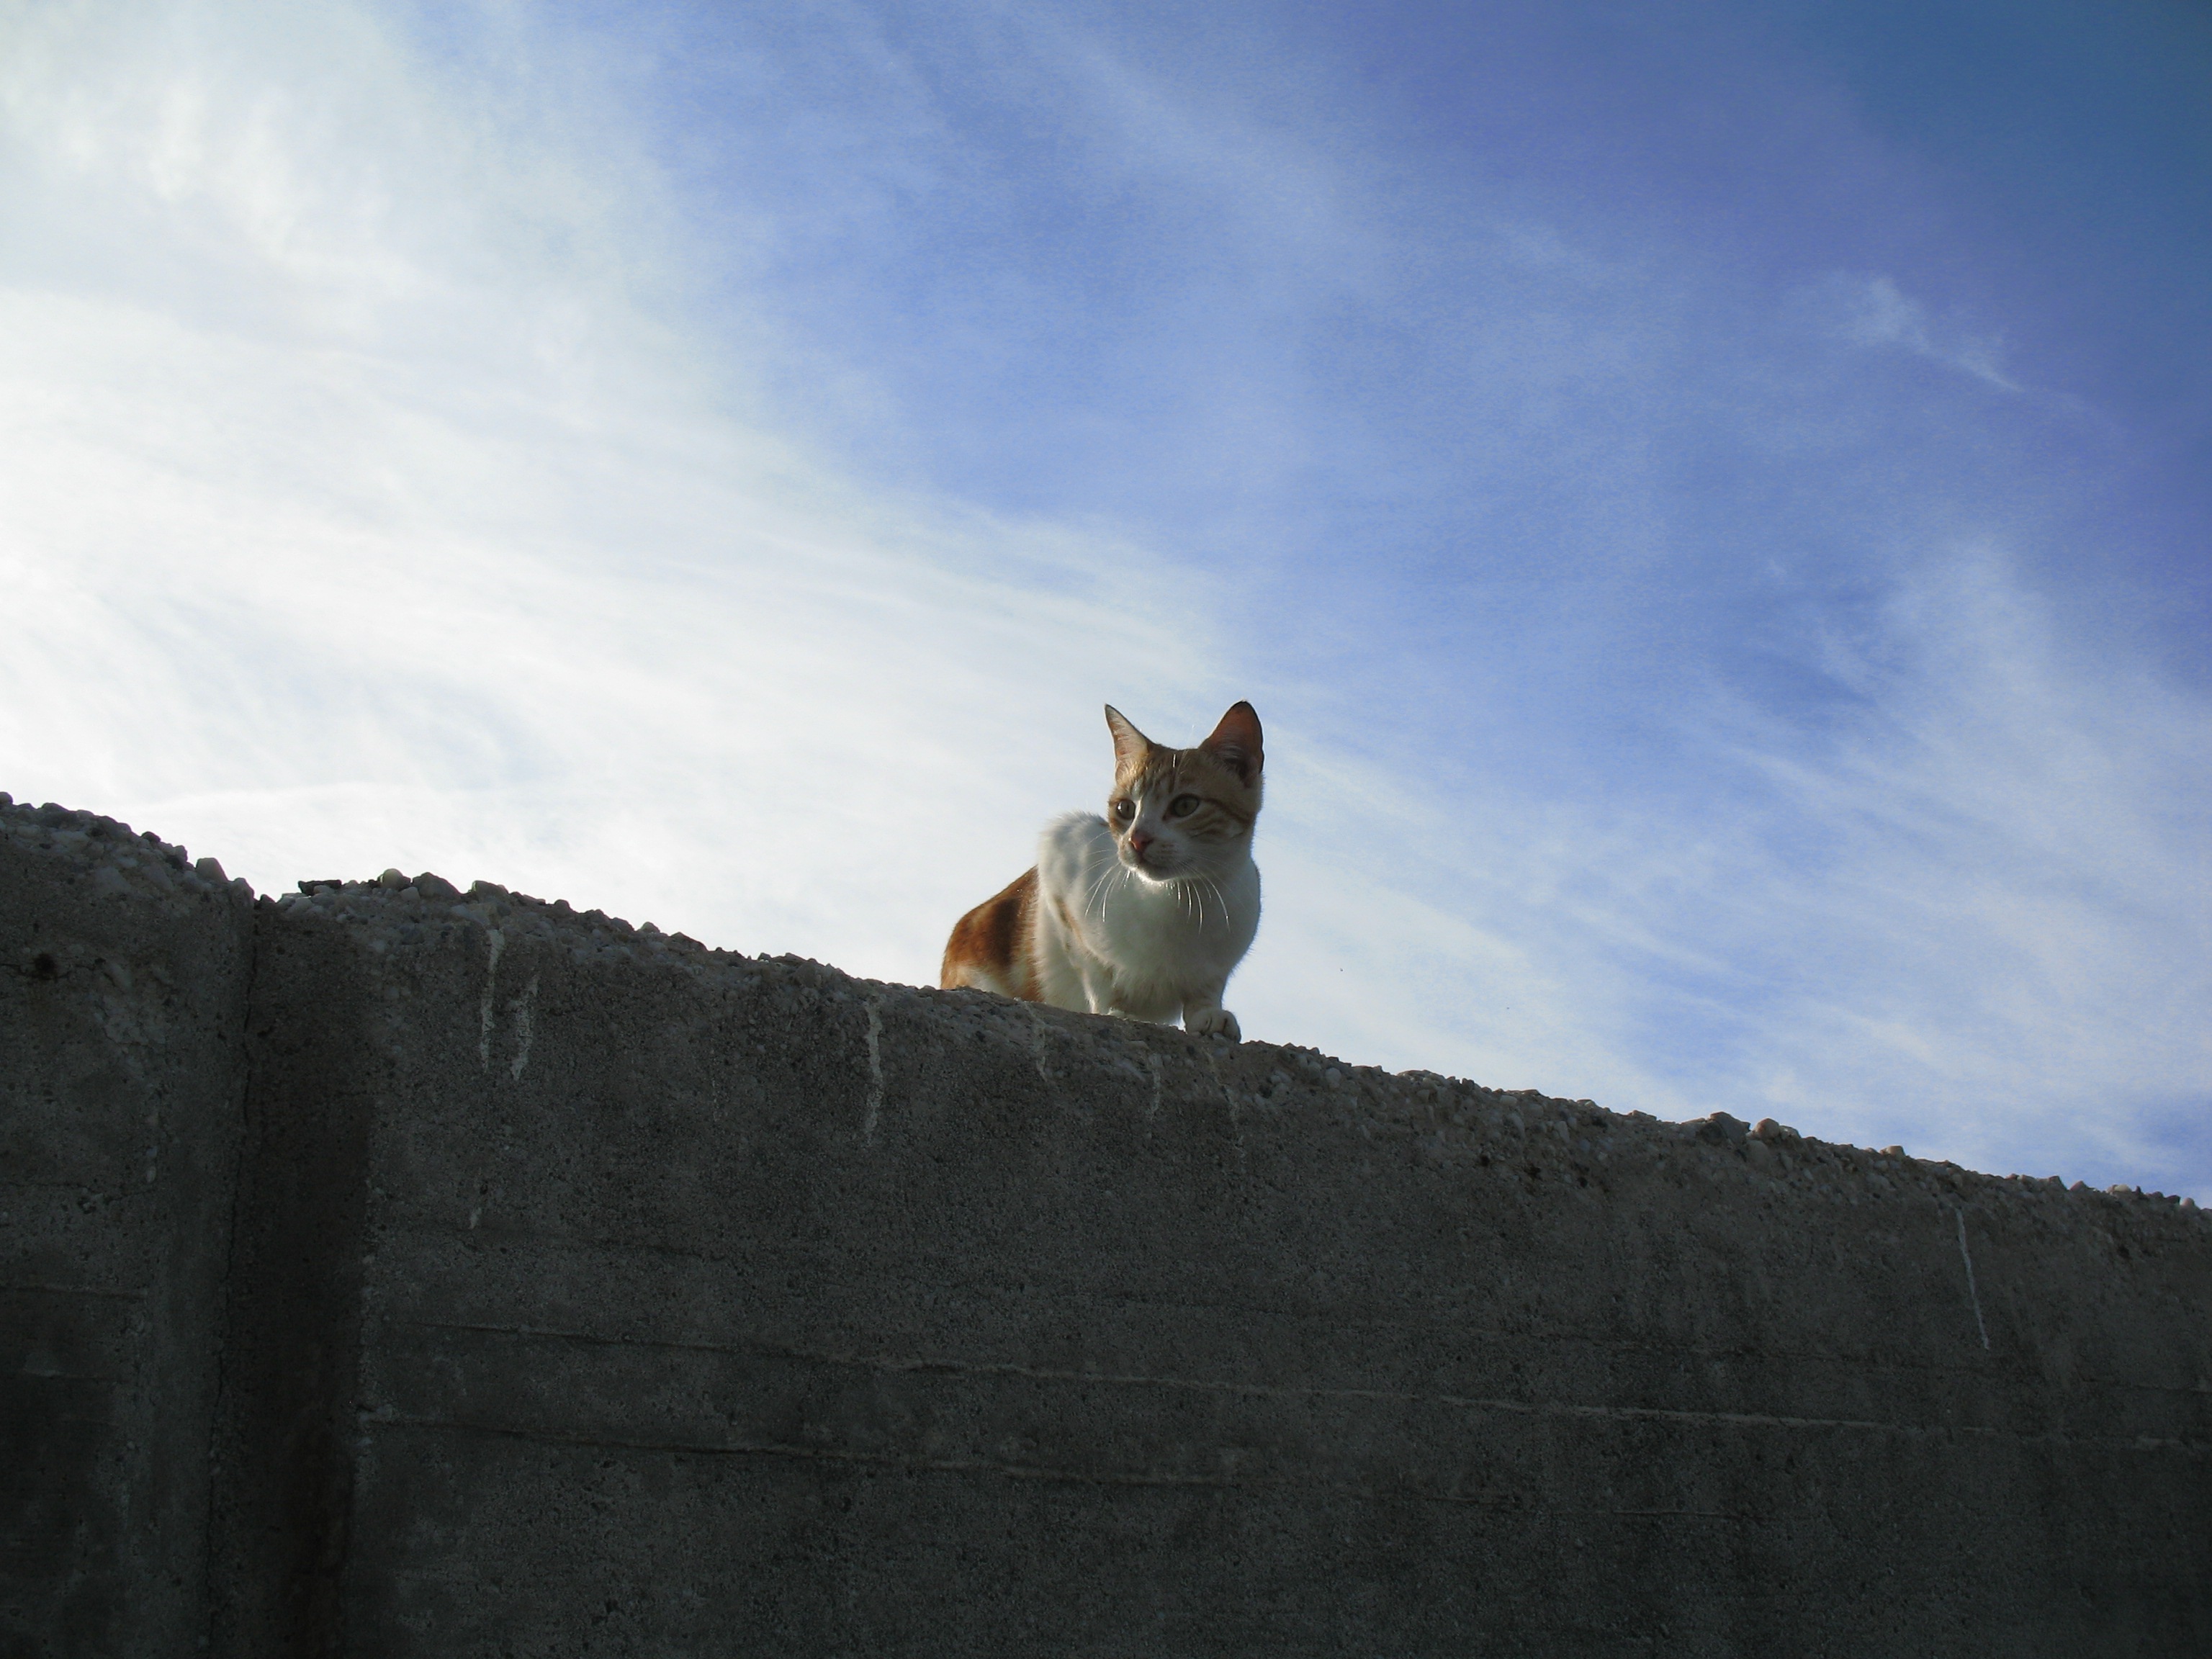
sea, rock, mountain, snow, winter, cloud, sky, wall, monument, statue, cat, blue, terrain